Hakima Darhmouch

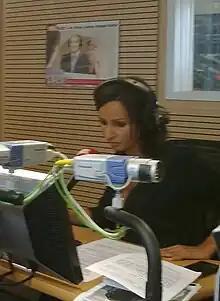
Hakima Darhmouch at RTL

Hakima Darhmouch is a Belgian journalist born on April 2, 1978, in Saint-Josse (Brussels) to Moroccan parents. She works on RTL-TVI, the private French-language television station.